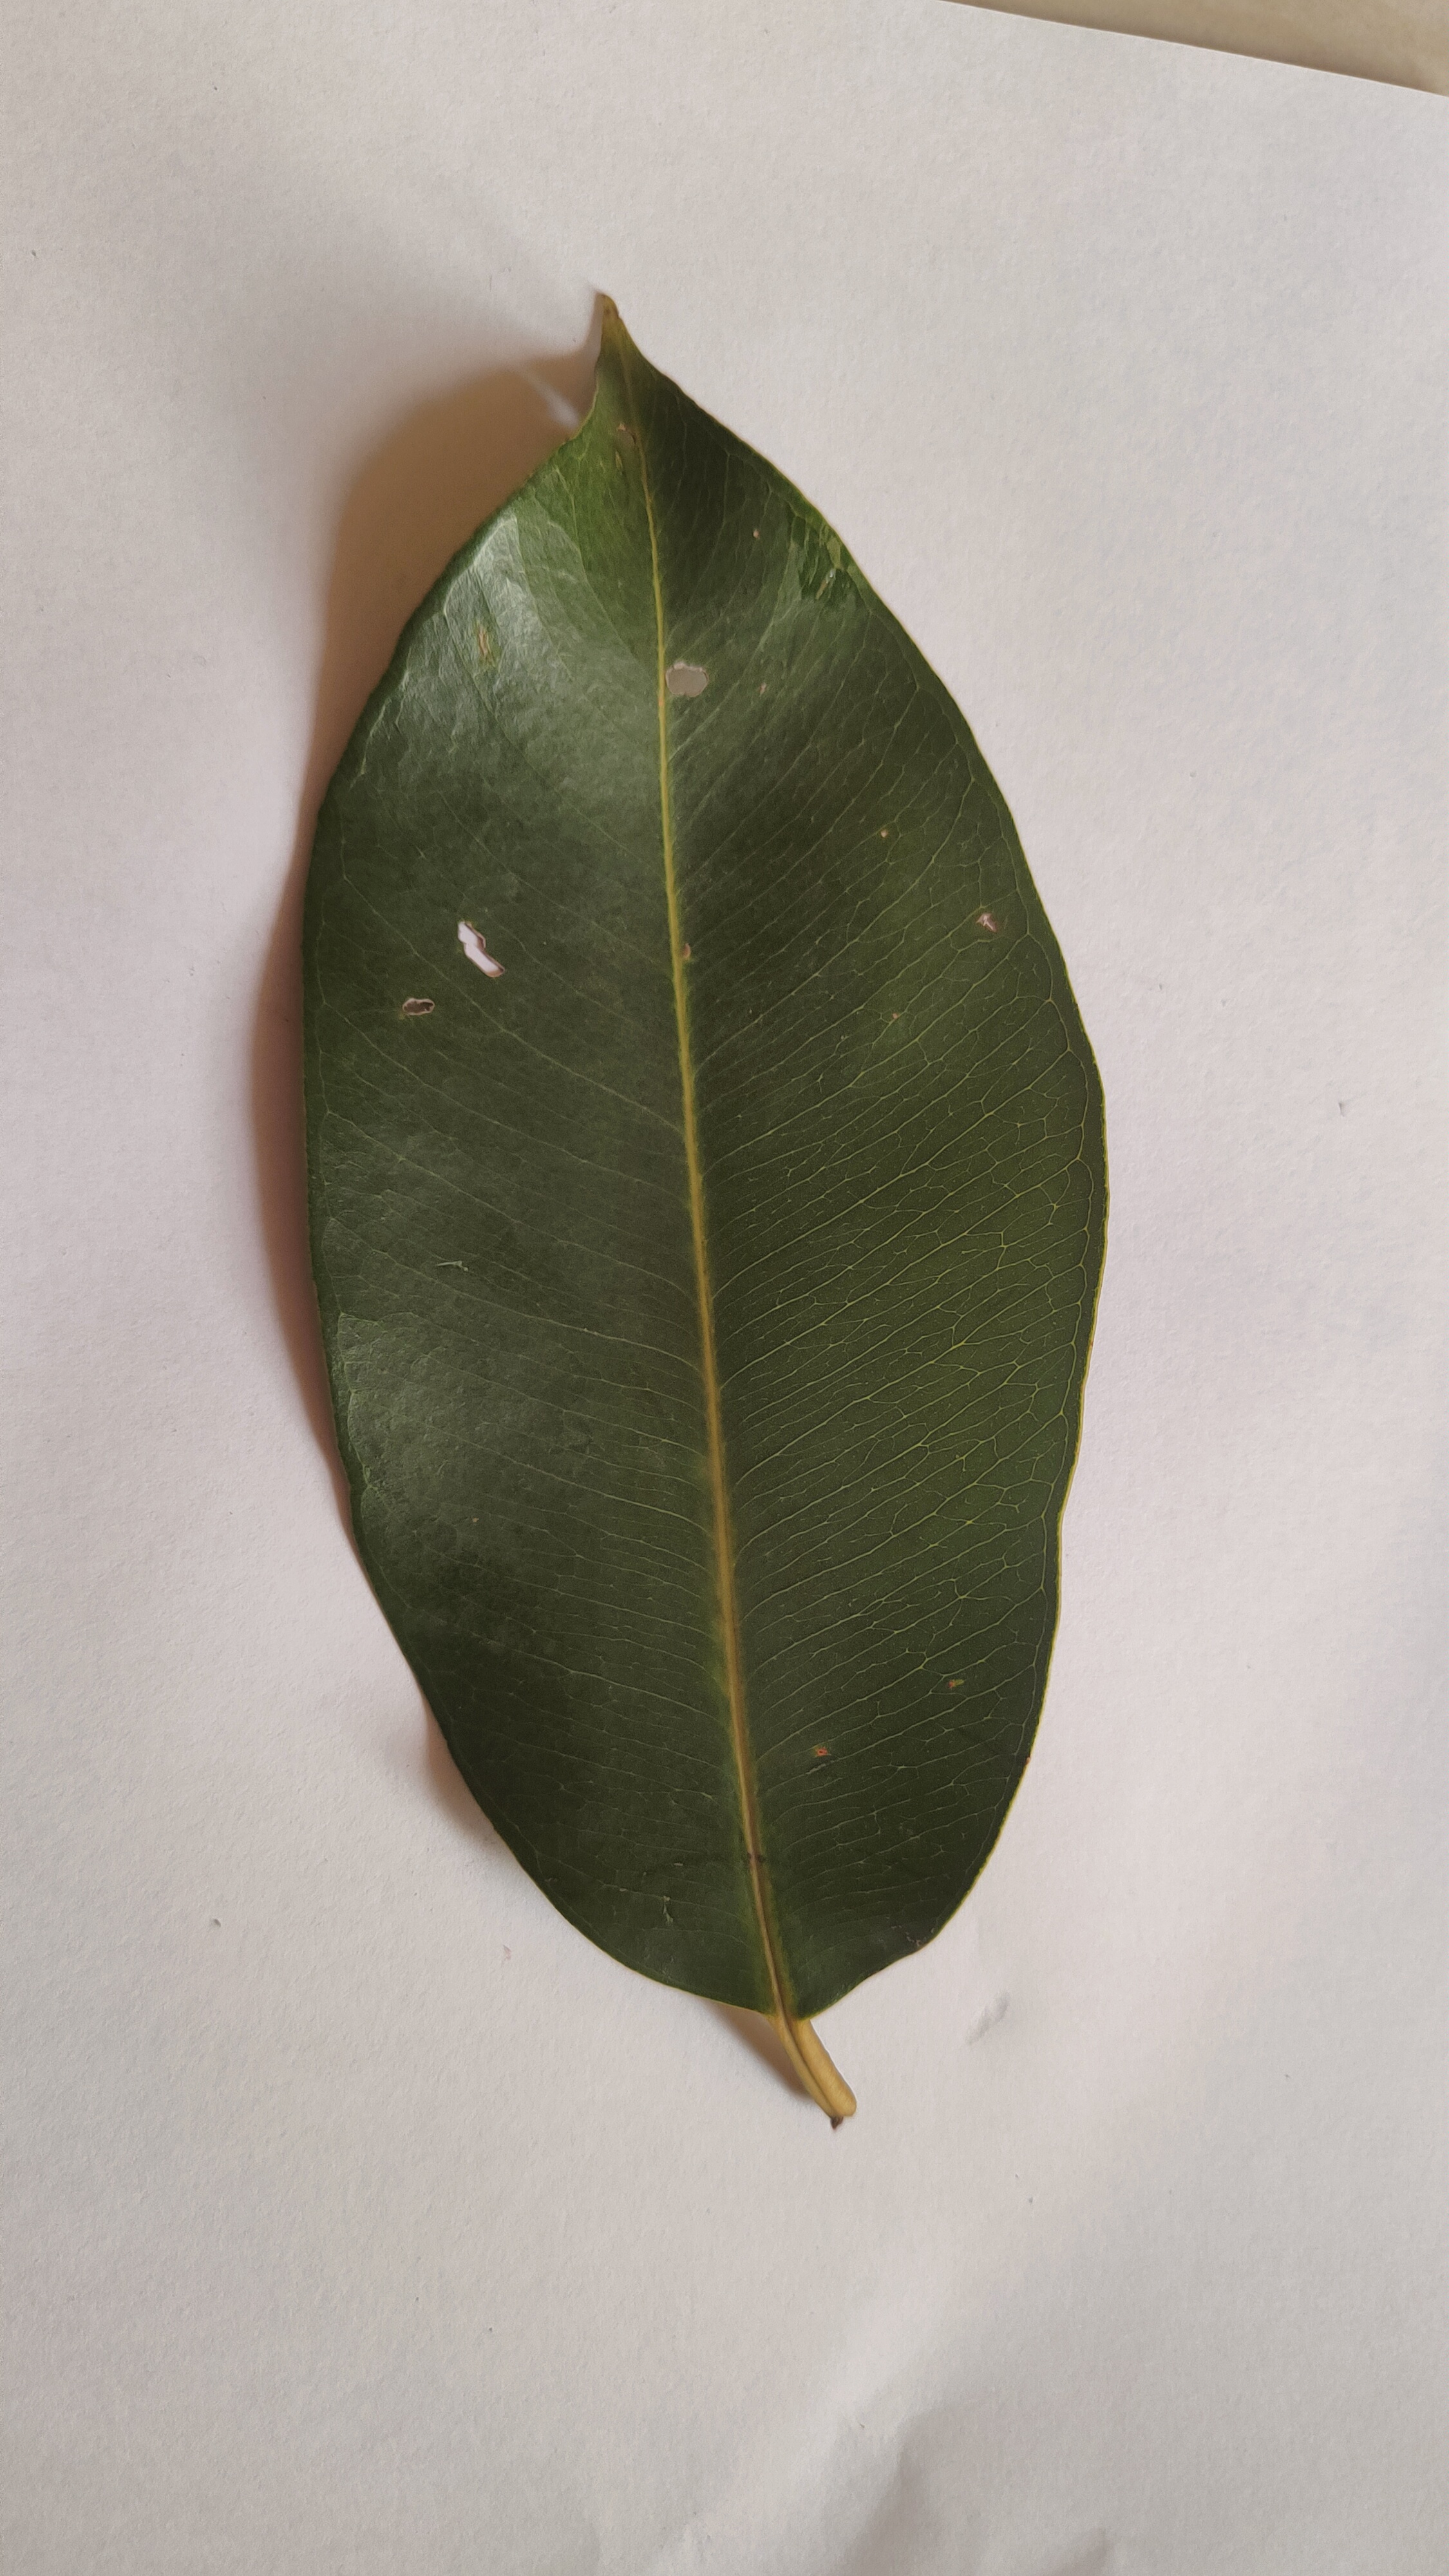
Leaf variety: Black plum